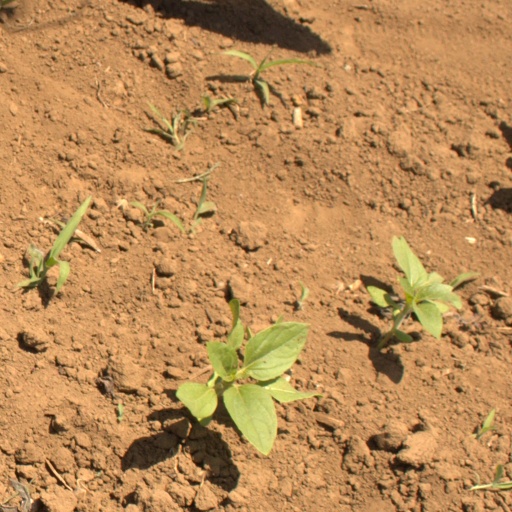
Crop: Jerusalem artichoke